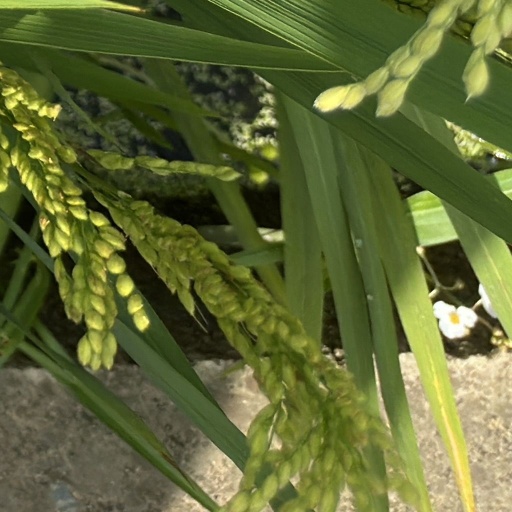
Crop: rice